Tekkadın ruins

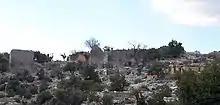
Tekkadın ruins (castle)

Tekkadın ruins are a group of ruins in Mersin Province, Turkey. The name of the ruins is a local name meaning "single woman". The original name is not known. The ruins are in the rural area of Silifke ilçe (district) of Mersin Province at . The visitors follow Turkish state highway D.400 and turn north in Atakent town. The ruins are about to Atakent. Distance to Silifke is and to Mersin is .